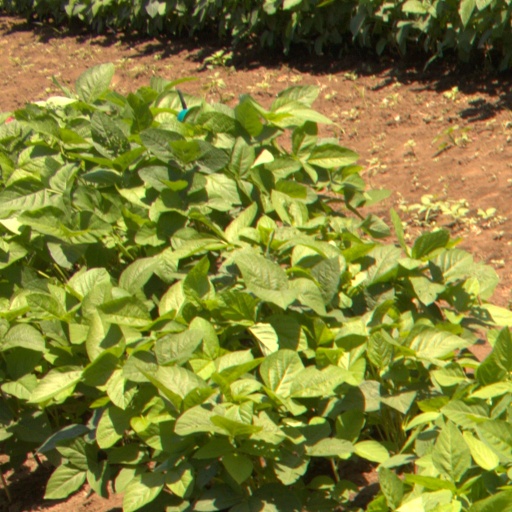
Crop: soybean